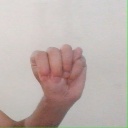
अक्षर: म